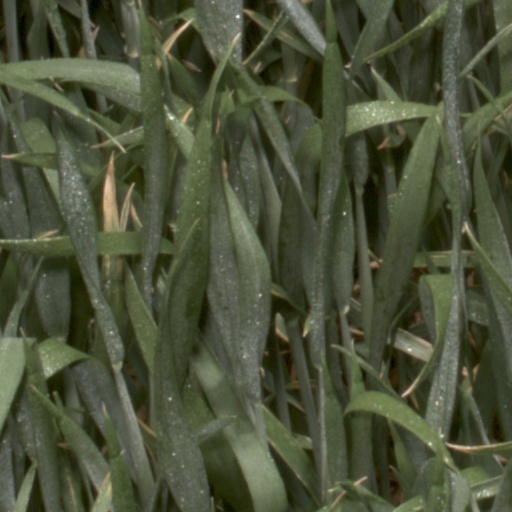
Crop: wheat